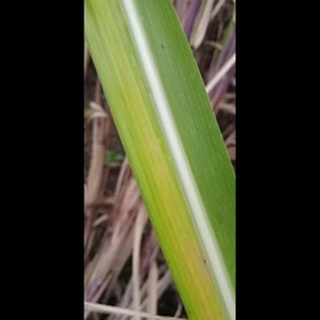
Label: sugarcane_yellow_leaf_disease